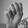
ASL letter: M